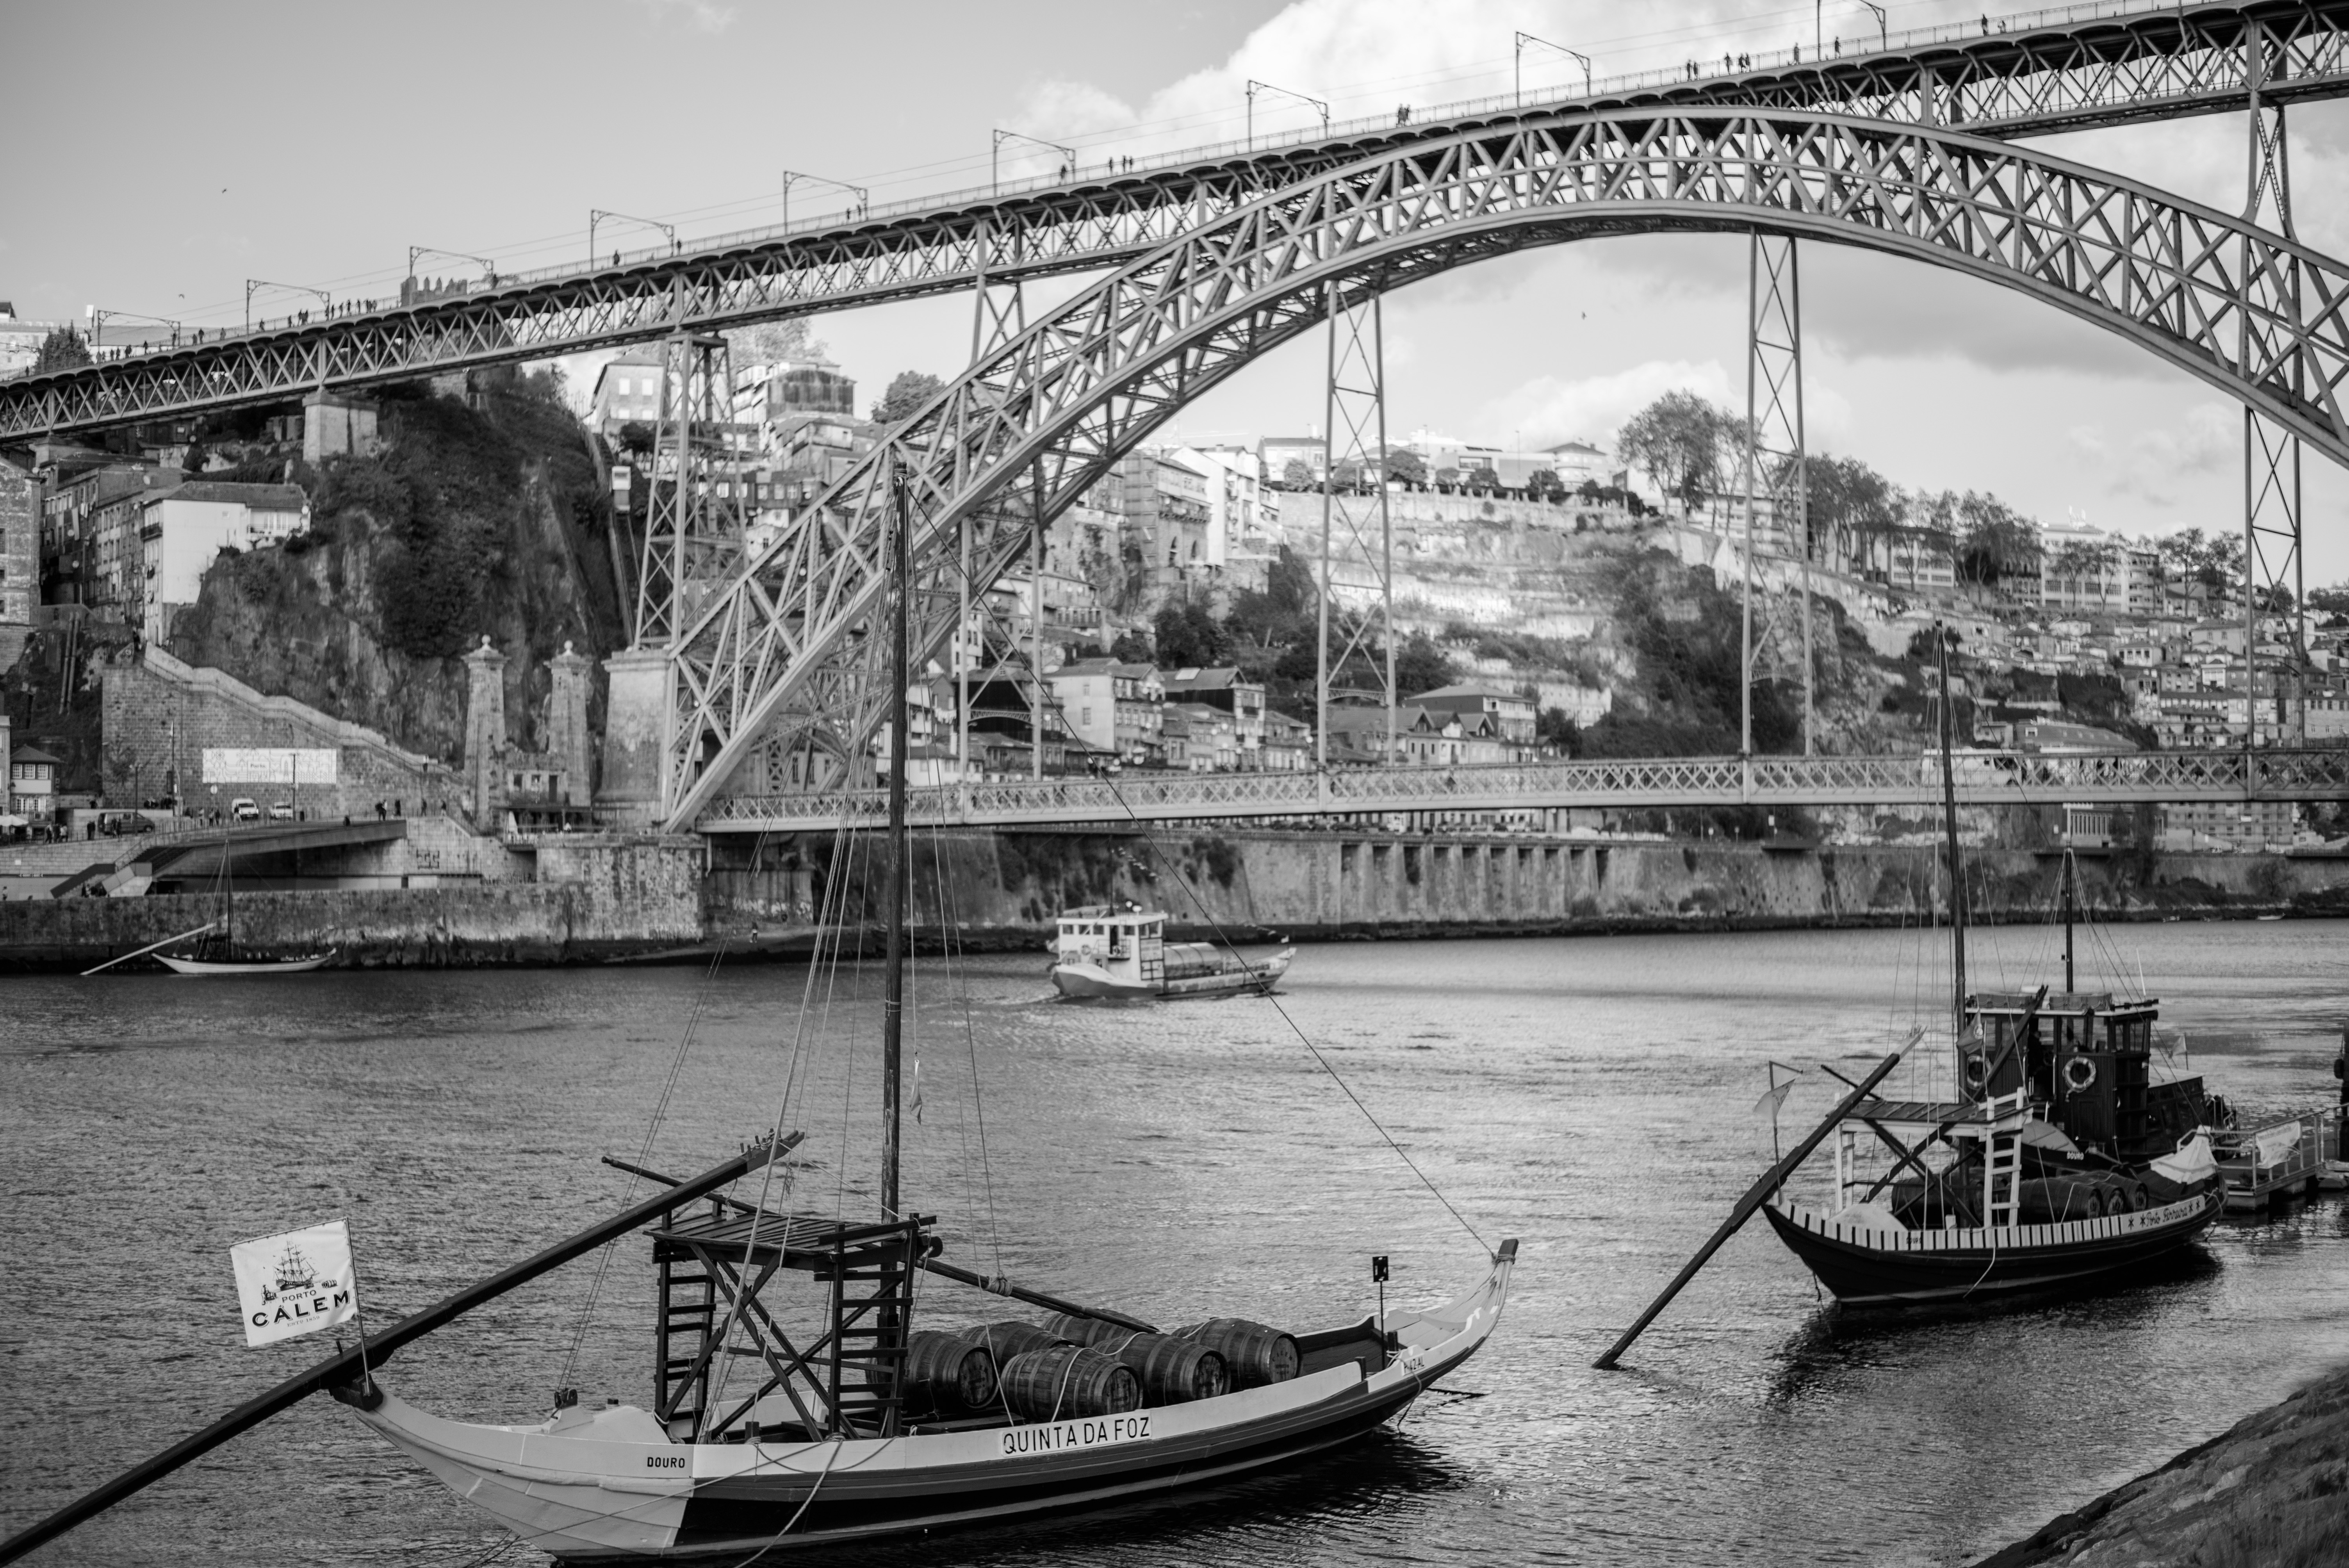
black and white, boat, bridge, river, europe, vehicle, nikon, monochrome, waterway, eiffel, portugal, fleuve, d750, porto, barque, coeuruyann, douro, monochrome photography, nonbuilding structure